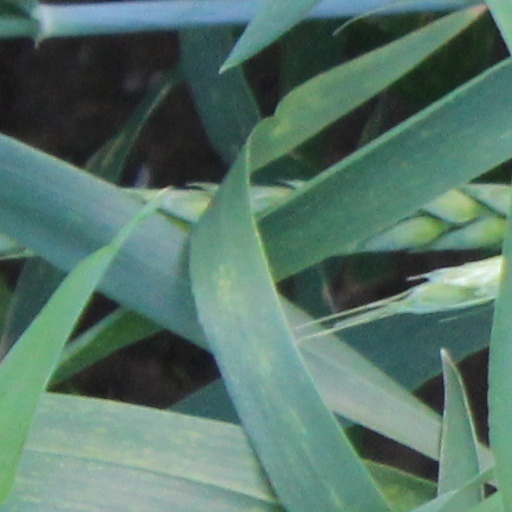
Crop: wheat